The Witcher

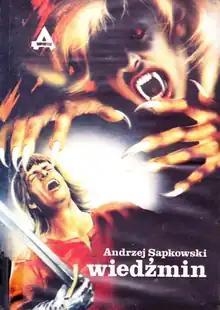
Cover of "The Witcher" (1990)

The Witcher is a series of nine fantasy novels and 15 short stories by Polish author Andrzej Sapkowski. The series revolves around the eponymous witcher, Geralt of Rivia. Witchers are monster hunters given superhuman abilities for the purpose of killing dangerous creatures. "The Witcher" began with a titular 1986 short story that Sapkowski entered into a competition held by "Fantastyka" magazine, marking his debut as an author. Due to reader demand, Sapkowski wrote 14 more stories before starting a series of novels in 1994. Known as "The Witcher Saga", he wrote one book a year until the fifth and final installment in 1999. A standalone prequel novel, "Season of Storms", was published in 2013. Another prequel, "Crossroads of Ravens", was published in 2024.